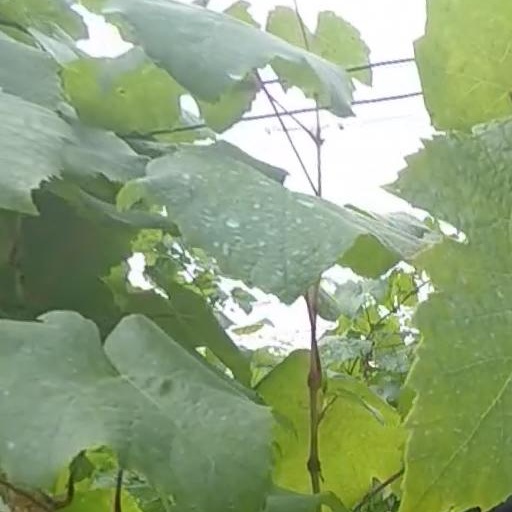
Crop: grape